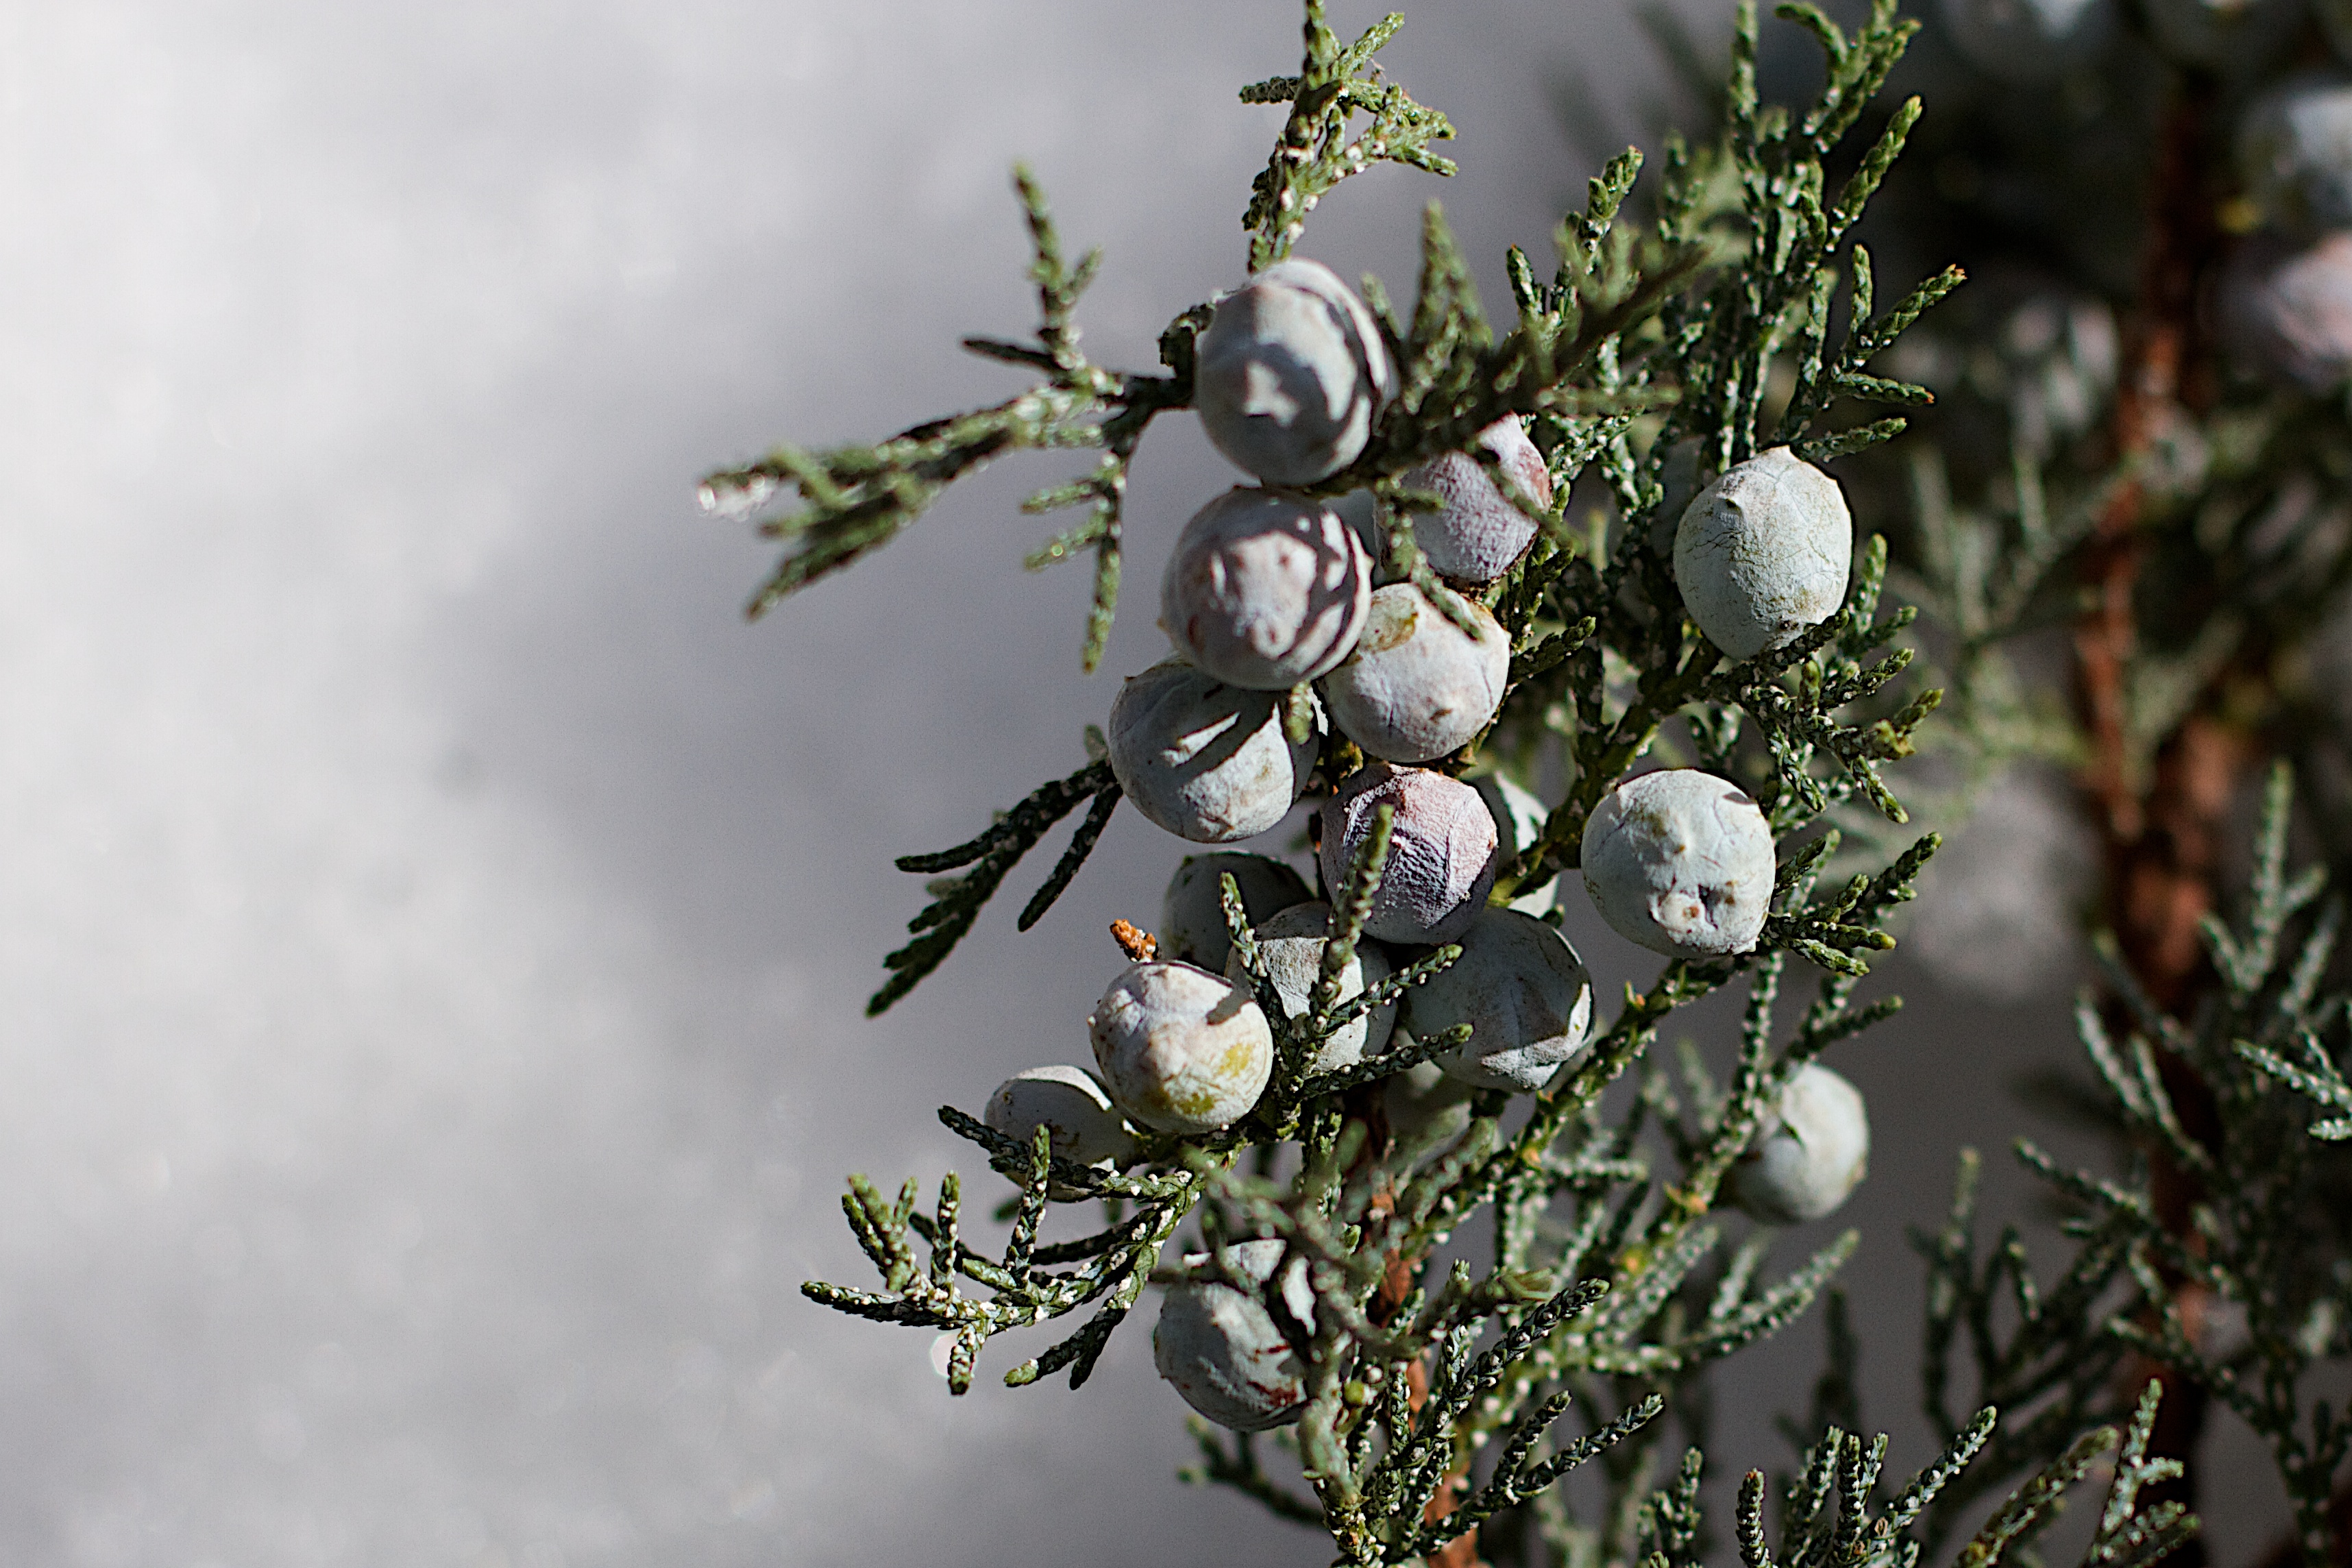
tree, nature, branch, blossom, snow, winter, plant, leaf, flower, frost, spring, produce, botany, flora, season, twig, shrub, macro photography, flowering plant, woody plant, land plant